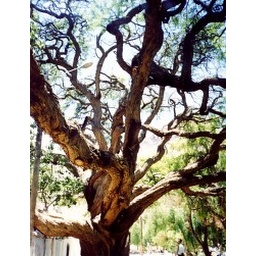
This tree is over 1,000 years old and gnarly. For reference, see the small person in the bottom right corner